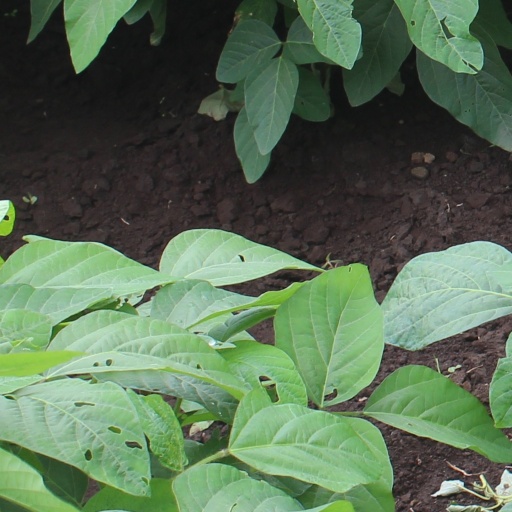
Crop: soybean